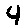
Label: 4